Erika Büsch

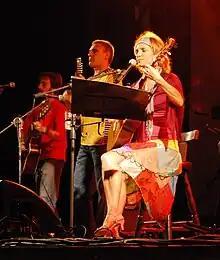
2009

Erika Büsch Guadalupe (born 22 October 1974) is a Uruguayan popular music composer, guitarist, and singer.